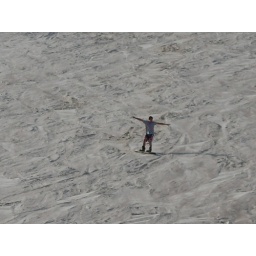
This is in Hirschau, Germany at a big sand hill where we, well Joey and Don went sand boarding.